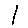
Label: 1